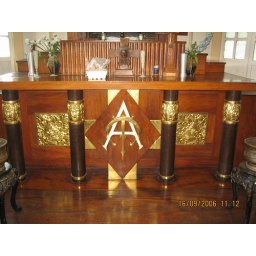
The altar table of the private chapel in a pre-war home in Bulacan.